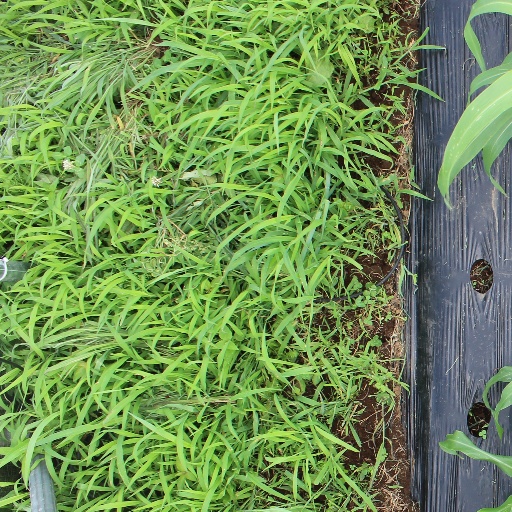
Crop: sorghum